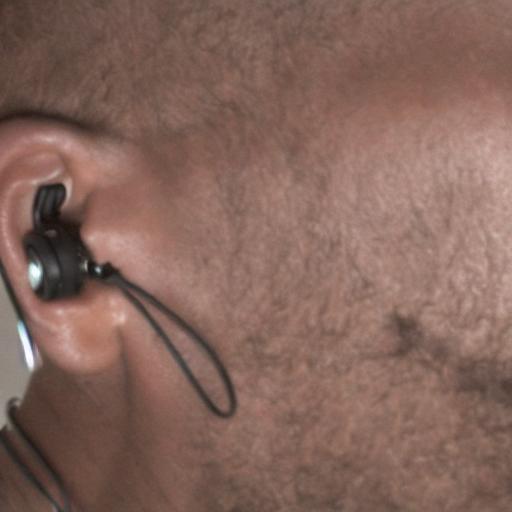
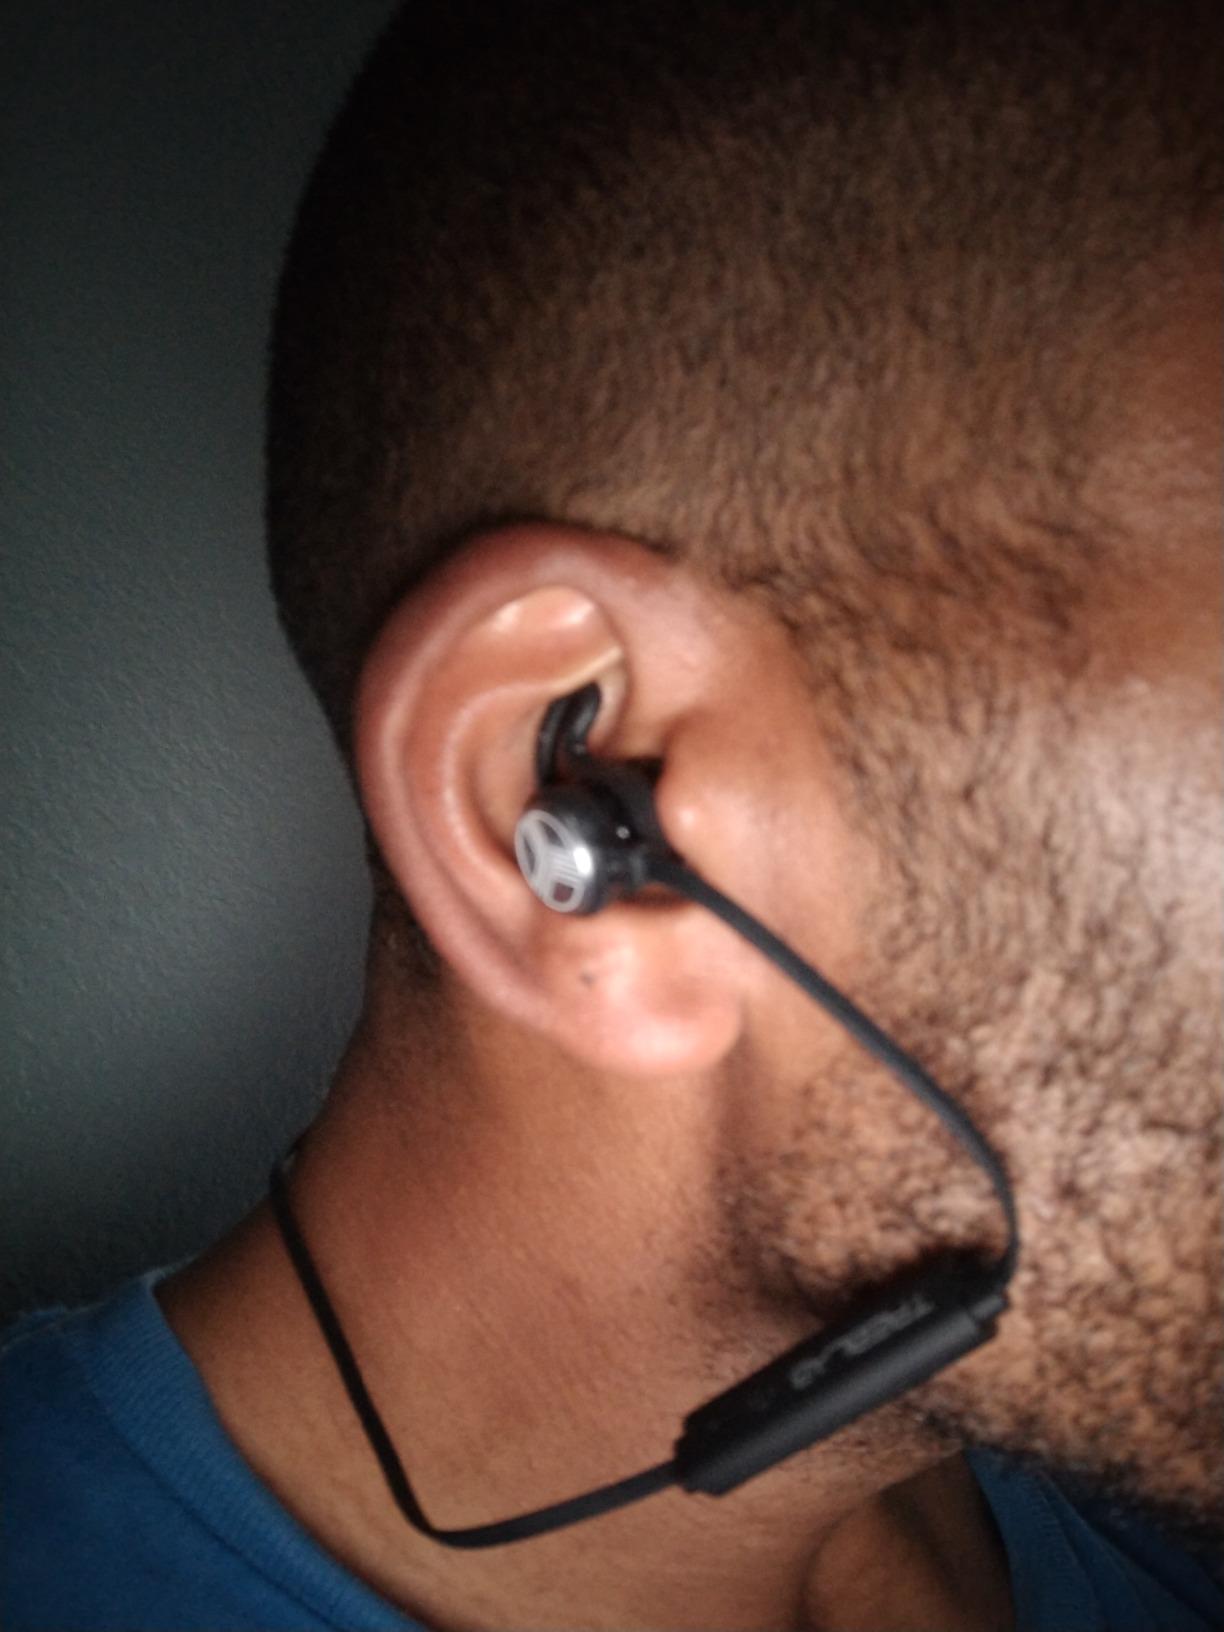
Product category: earbuds
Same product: no